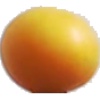
Label: Cherry Wax Yellow 1